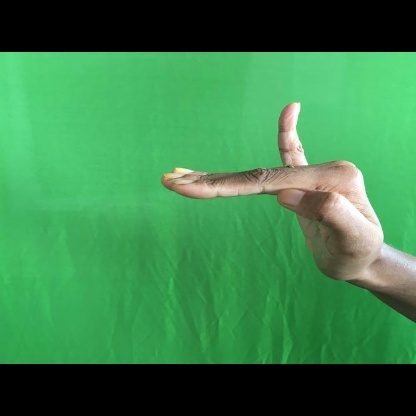
Mudra: Hamsapaksha